Dino Pedrone

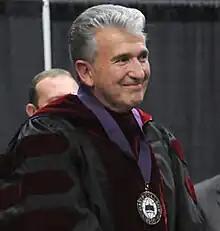
Davis College Inauguration (2008)

Dino J. Pedrone is the former President of Davis College. He served as Senior Pastor of New Testament Baptist Church in the South Florida from 1995 to 2009. He oversaw New Testament Baptist Church's two locations and its two schools Dade Christian School and the Master's Academy. He was also President of the Florida Association of Christian Colleges and Schools (FACCS) and its parent organization, the International Association of Christian Colleges and Schools. Pedrone became the ninth president of Davis College in July 2008 and served in that capacity for a decade until 2018. He is the author of 16 books and booklets including "Directions", the "Family Life Devotional" booklet, "Hope Grows In Winter", and "Looking Ahead". He founded and edited the "Life at School Christian Journal" produced by FACCS. His radio ministry included “The Bible Speaks”, which reportedly reached a quarter of the English-speaking world, “Timely Truths”, which could be heard throughout South Florida, and “The Caring Place", which could be heard in South Florida as well. His television ministry included “The Open Door Hour” and “The Bible Speaks”. He and his wife Bobbi have four grown children and two grandchildren.